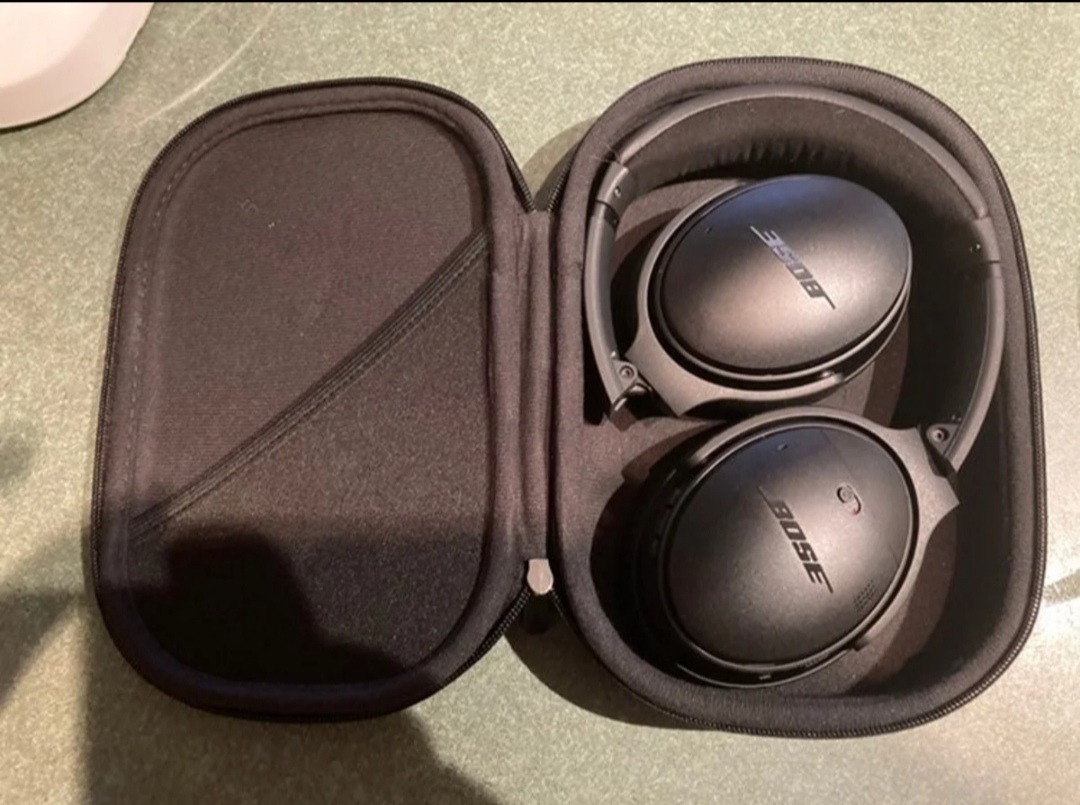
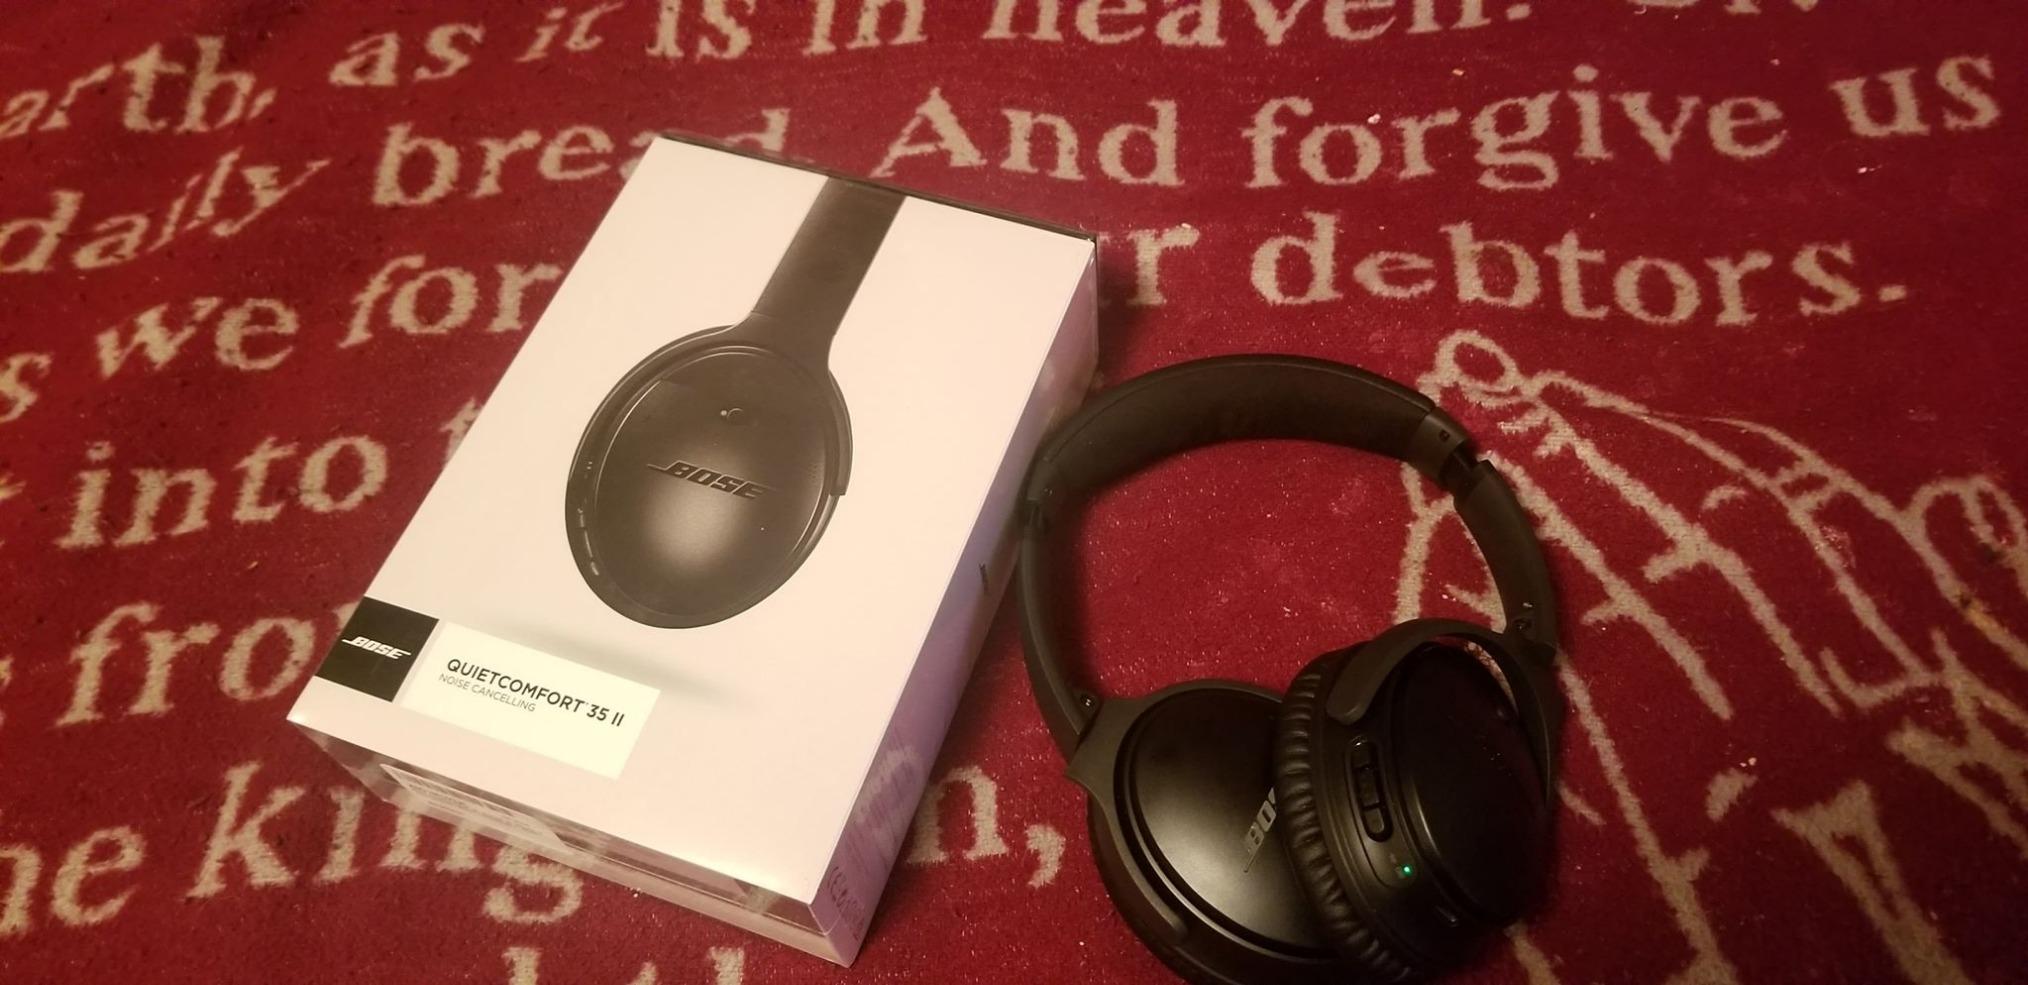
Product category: headphones
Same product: yes